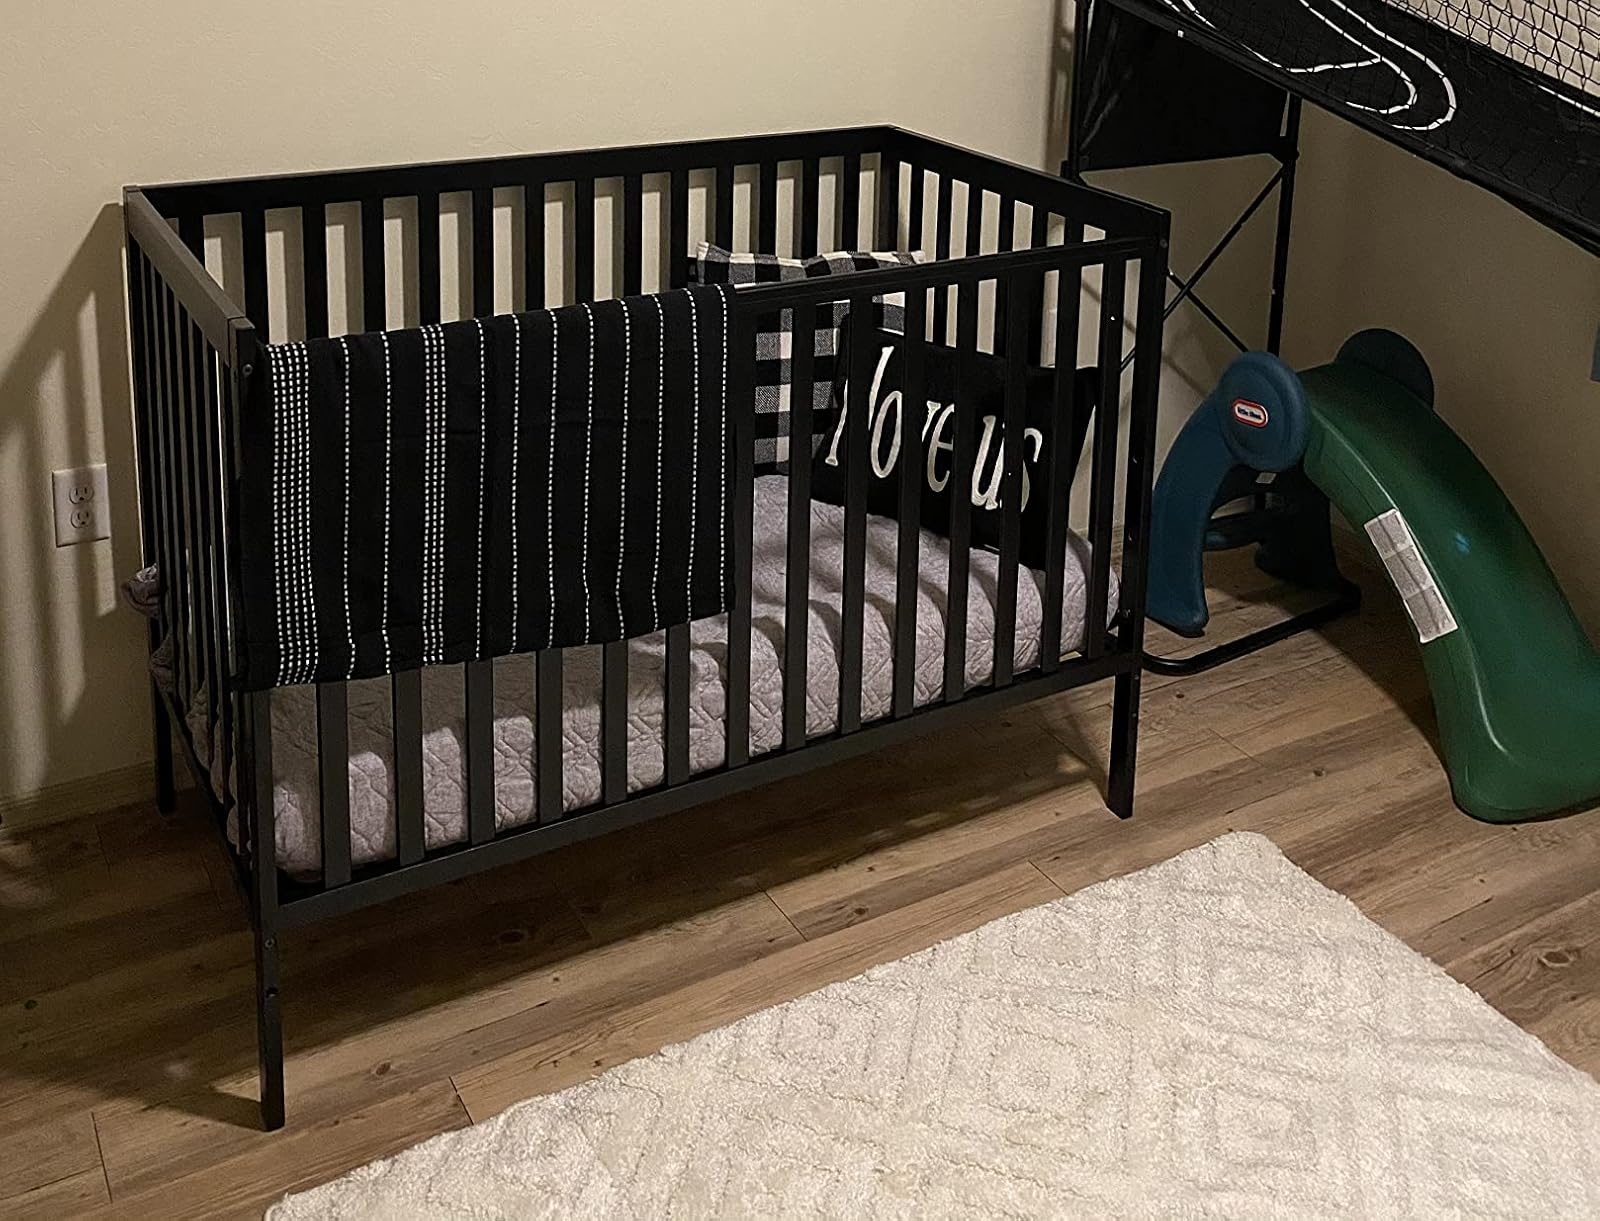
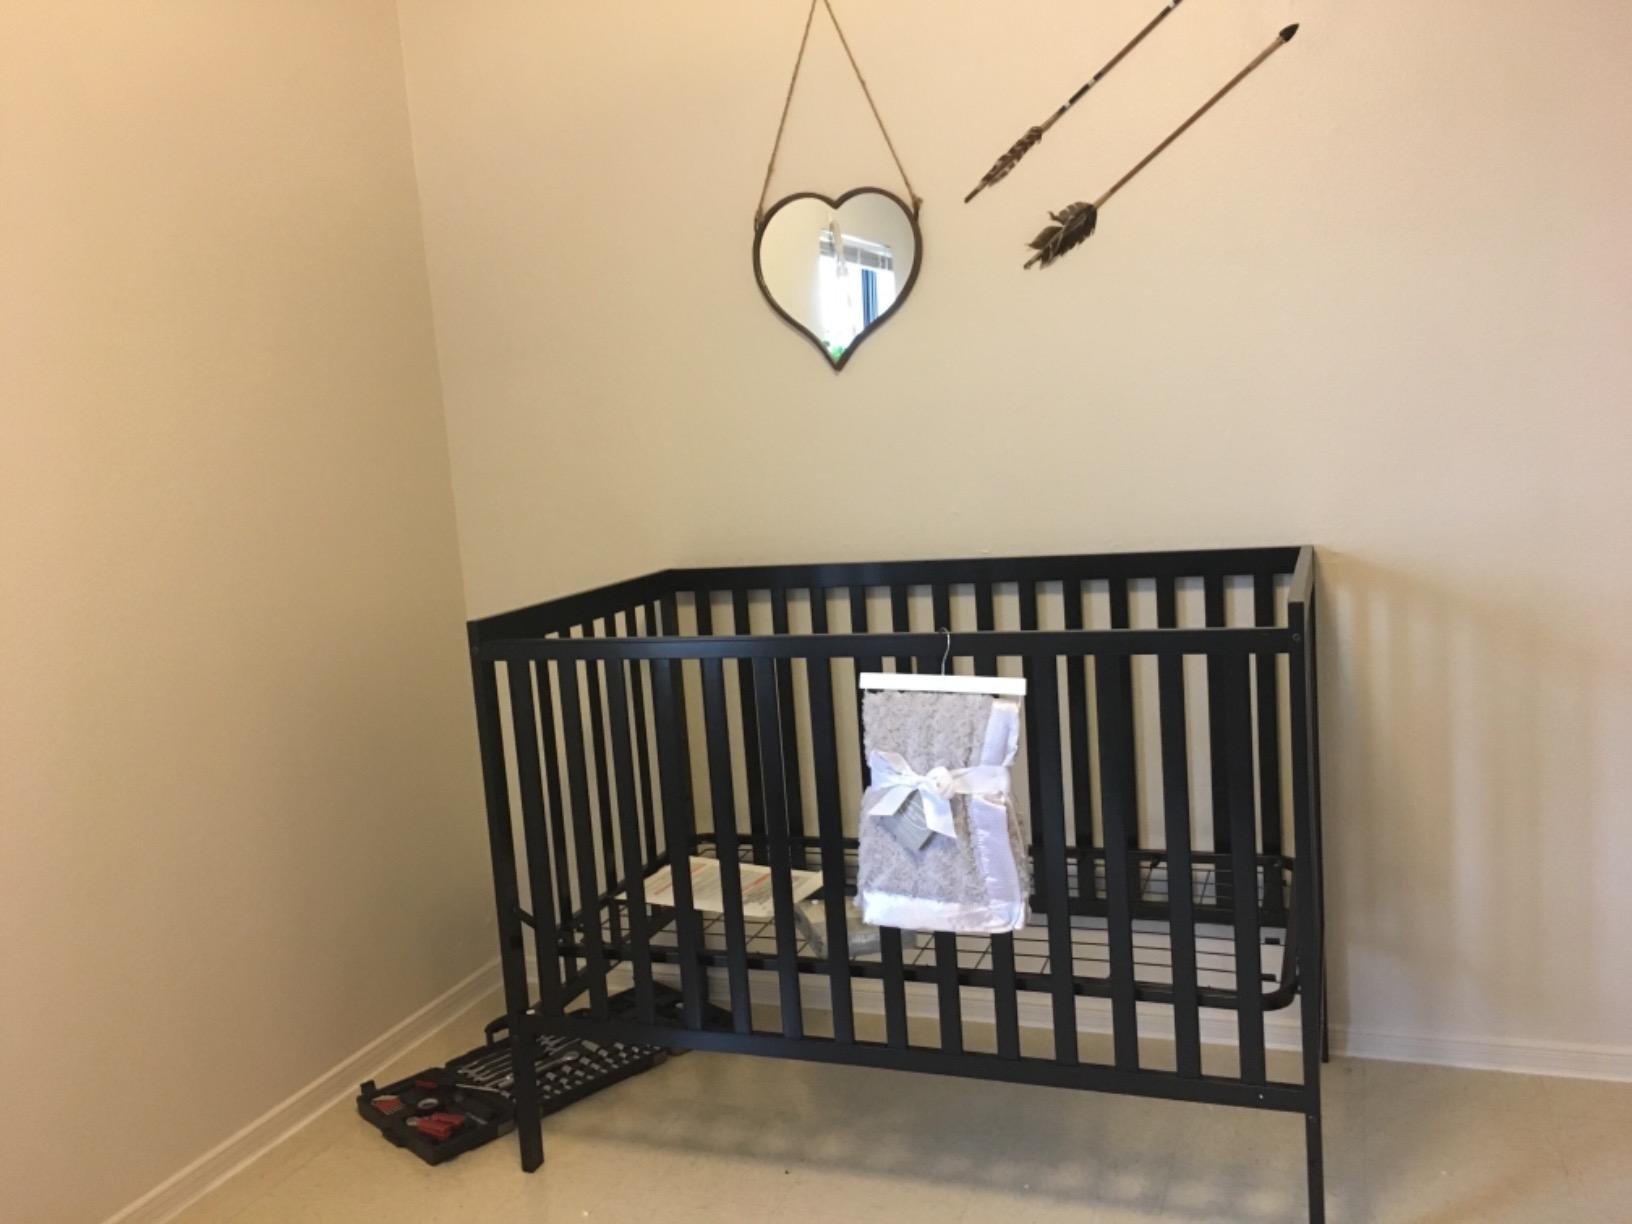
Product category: products_crib
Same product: yes